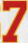
Number: 7